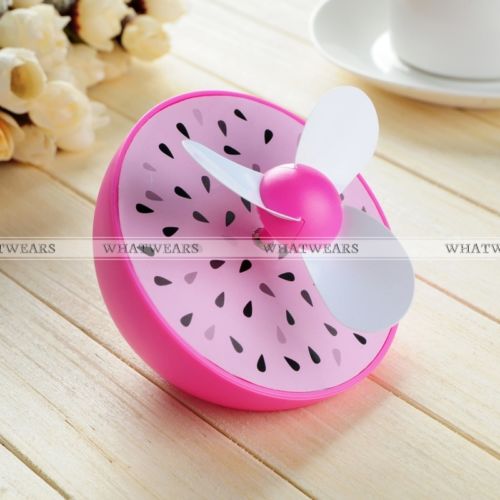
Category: fan